Almeng

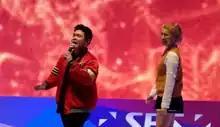

Almeng is a South Korean singing duo known for appearing on the reality television competition show "K-pop Star Season 3". The duo consists of Choi Rin and Lee Hae-Young. They released their debut extended play, "compoSing of Love", on October 21, 2014.